Baywalk

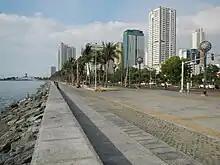
The Baywalk in Manila (2014)

The Baywalk is a popular seaside promenade and beachfront overlooking Manila Bay along Roxas Boulevard in Manila, the Philippines. The Baywalk is a two-kilometre stretch from the US Embassy near Rizal Park up to the Cultural Center of the Philippines just past the Manila Yacht Club. Several statues of national figures and other notable people can be found in the Baywalk.